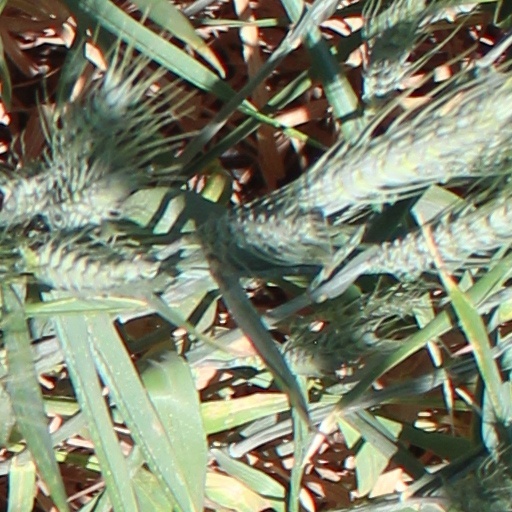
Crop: wheat